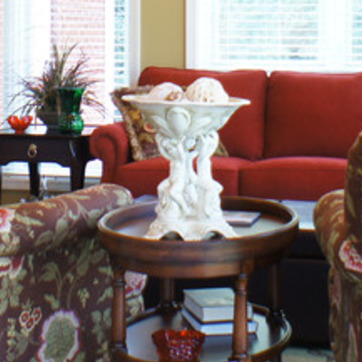
Material: ceramic